Trojan War

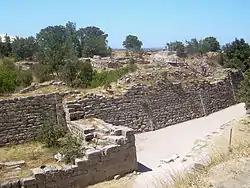
The walls of late Bronze Age Troy

The Trojan survivors escape with a number of ships, seeking to establish a new homeland elsewhere. They land in several nearby countries that prove inhospitable, and are finally told by an oracle that they must return to the land of their forebears. They first try to establish themselves in Crete, where Dardanus had once settled, but find it ravaged by the same plague that had driven Idomeneus away. They find the colony led by Helenus and Andromache, but decline to remain. After seven years they arrive in Carthage, where Aeneas has an affair with Queen Dido (since according to tradition Carthage was founded in 814 BC, the arrival of Trojan refugees a few hundred years earlier exposes chronological difficulties within the mythic tradition). Eventually the gods order Aeneas to continue onward, and he and his people arrive at the mouth of the Tiber River in Italy. Dido commits suicide, and Aeneas's betrayal of her was regarded as an element in the long enmity between Rome and Carthage that expressed itself in the Punic Wars and led to Roman hegemony.